History of Carriacou

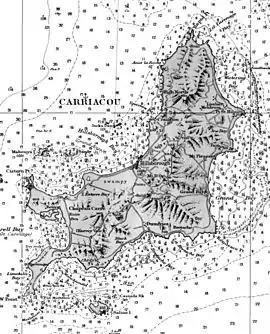
Nautical Chart of Carriacou from 1891

Between 400 and 100 BC, Stone Age people from South America introduced the psychedelic drug cohoba into the island. Between 500 and 1000 AD another wave of settlers came to Carriacou. By 1000 AD the Arawaks were living on the island. Some time later, the Caribs settled there, conquering or displacing the earlier inhabitants.